International Rice Research Institute

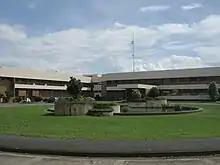
Headquarters in November 2010

The International Rice Research Institute (IRRI) is an international agricultural research and training organization with its headquarters in Los Baños, Laguna, and offices in seventeen countries. IRRI is known for its work in developing rice varieties that contributed to the Green Revolution in the 1960s which preempted the famine in Asia.